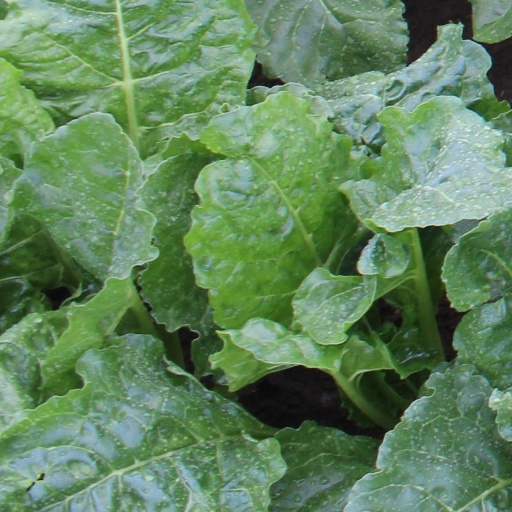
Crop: sugar beet